Duke University

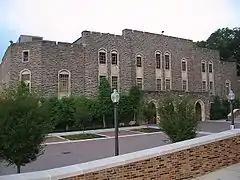
Cameron Indoor Stadium

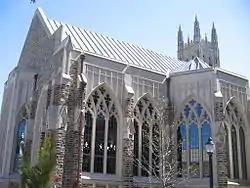
Part of the Divinity School addition, Goodson Chapel

The distinctive stone used for West Campus and other Duke buildings is said to have seven primary colors and seventeen shades of color. The use of Duke stone has been given partial credit for the university's success: "Duke in fact became a great university in part because it looked like one from the start".